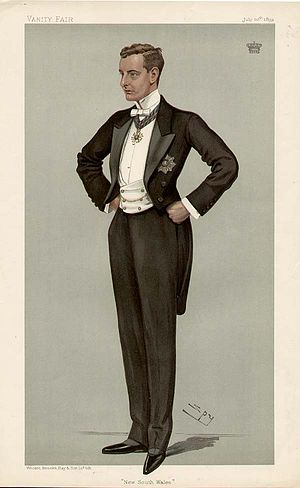
Formel påklædning
Kjole og hvidt er den mest formelle beklædning en herre kan bære. Dragten bruges udelukkende om aftenen.
Formel påklædning er en kategori af beklædning i den vestlige tøjmode, der anvendes til de mest formelle begivenheder. Disse tæller højtider som bryllup, dåb, konfirmation, begravelse, påske eller jul samt særlige audiens, gallafester og hestevæddeløb. Formel påklædning bliver normalt opdelt i formel dagtøj før kl 18:00 og formel aftentøj til efter kl 18:00.